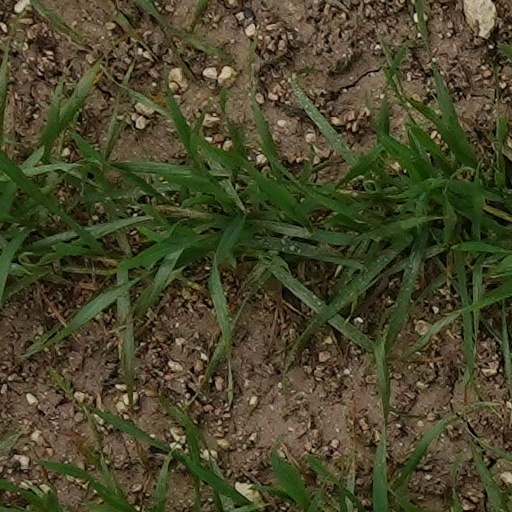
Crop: wheat